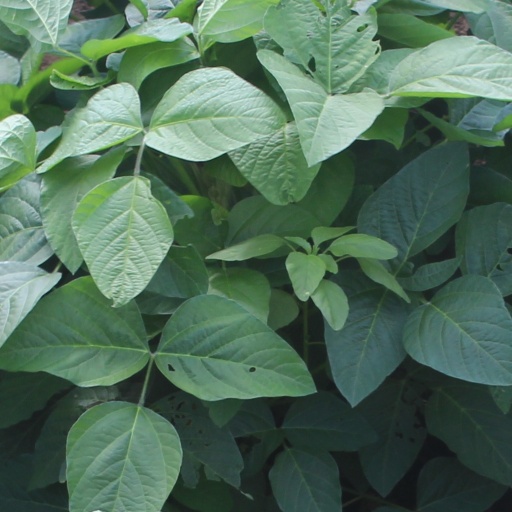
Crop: soybean